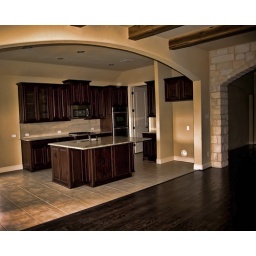
new house in the hill country